Kṣitigarbha Bodhisattva Pūrvapraṇidhāna Sūtra

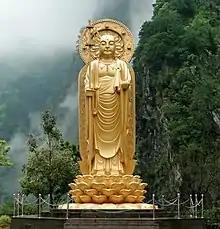
Statue of Kṣitigarbha in Taiwan

The "Kṣitigarbhasūtra" was first translated from Sanskrit into Chinese in the 7th century during the Tang dynasty by the Tripiṭaka master Śikṣānanda, a monk from Khotan who also provided a new translation of the "Avataṃsaka Sūtra" and the "Laṅkāvatāra Sūtra".